Fort Lennox

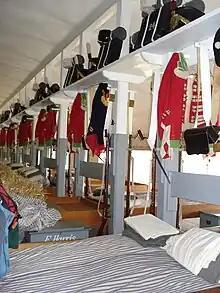
Enlisted men's quarters

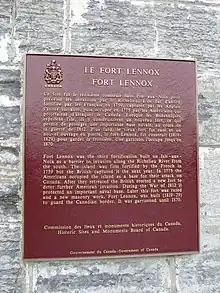
Plaque at the entrance of Fort Lennox

Built by the British between 1819 and 1829, the fort was designed to protect the colony from possible American invasion. The fort was named after Charles Lennox, 4th Duke of Richmond, who died in 1819 and was Governor General of British North America. An earlier 1760s fort on the same site was originally built by the French during the Seven Years' War.